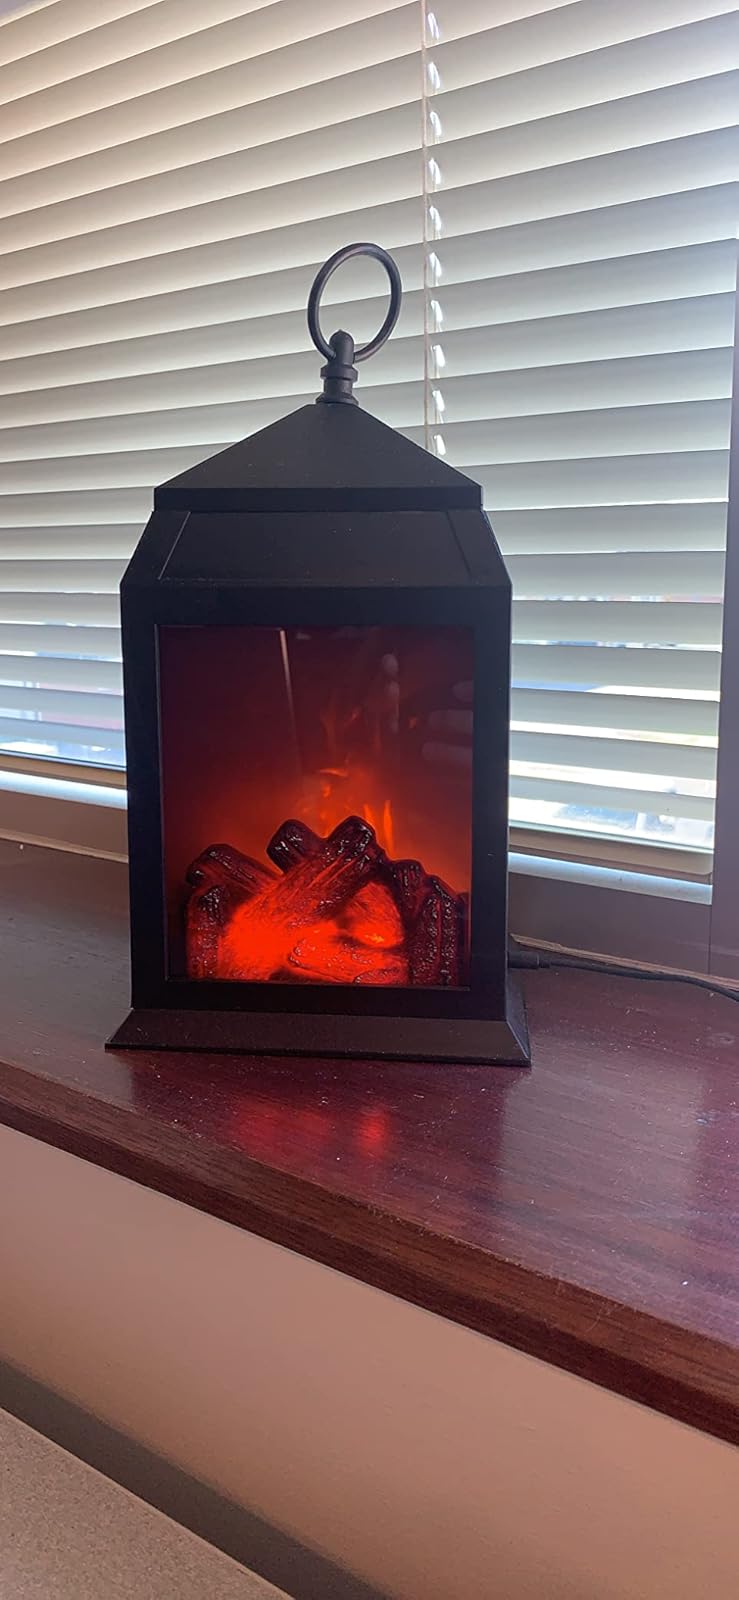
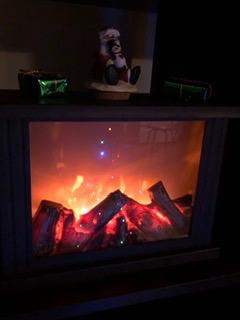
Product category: lantern
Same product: no